Asunción

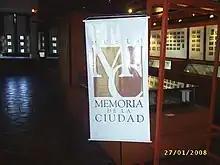
City Memory Museum, at the Manzana de la Rivera

In the construction projects of "Avenida Costanera Norte" and "Parque Bicentenario" a new neighborhood was created with 144 popular homes to resettle families that were directly affected by the plans to improve the infrastructure of the city. The project included a "social component" that cost around $5.8 million to build the houses and infrastructure of the new neighborhood and pay compensation to families who were going to leave the area.